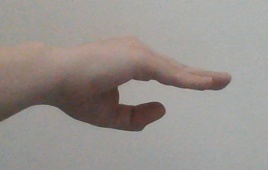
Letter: jeem